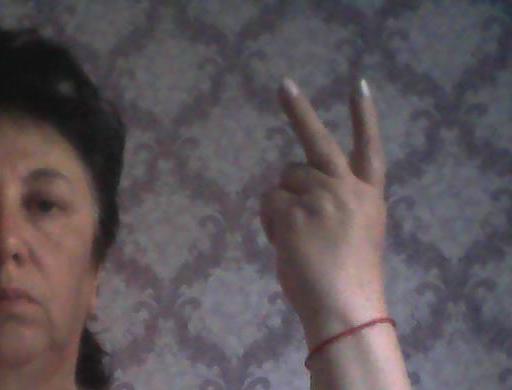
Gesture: peace_inverted